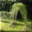
Label: willow_tree